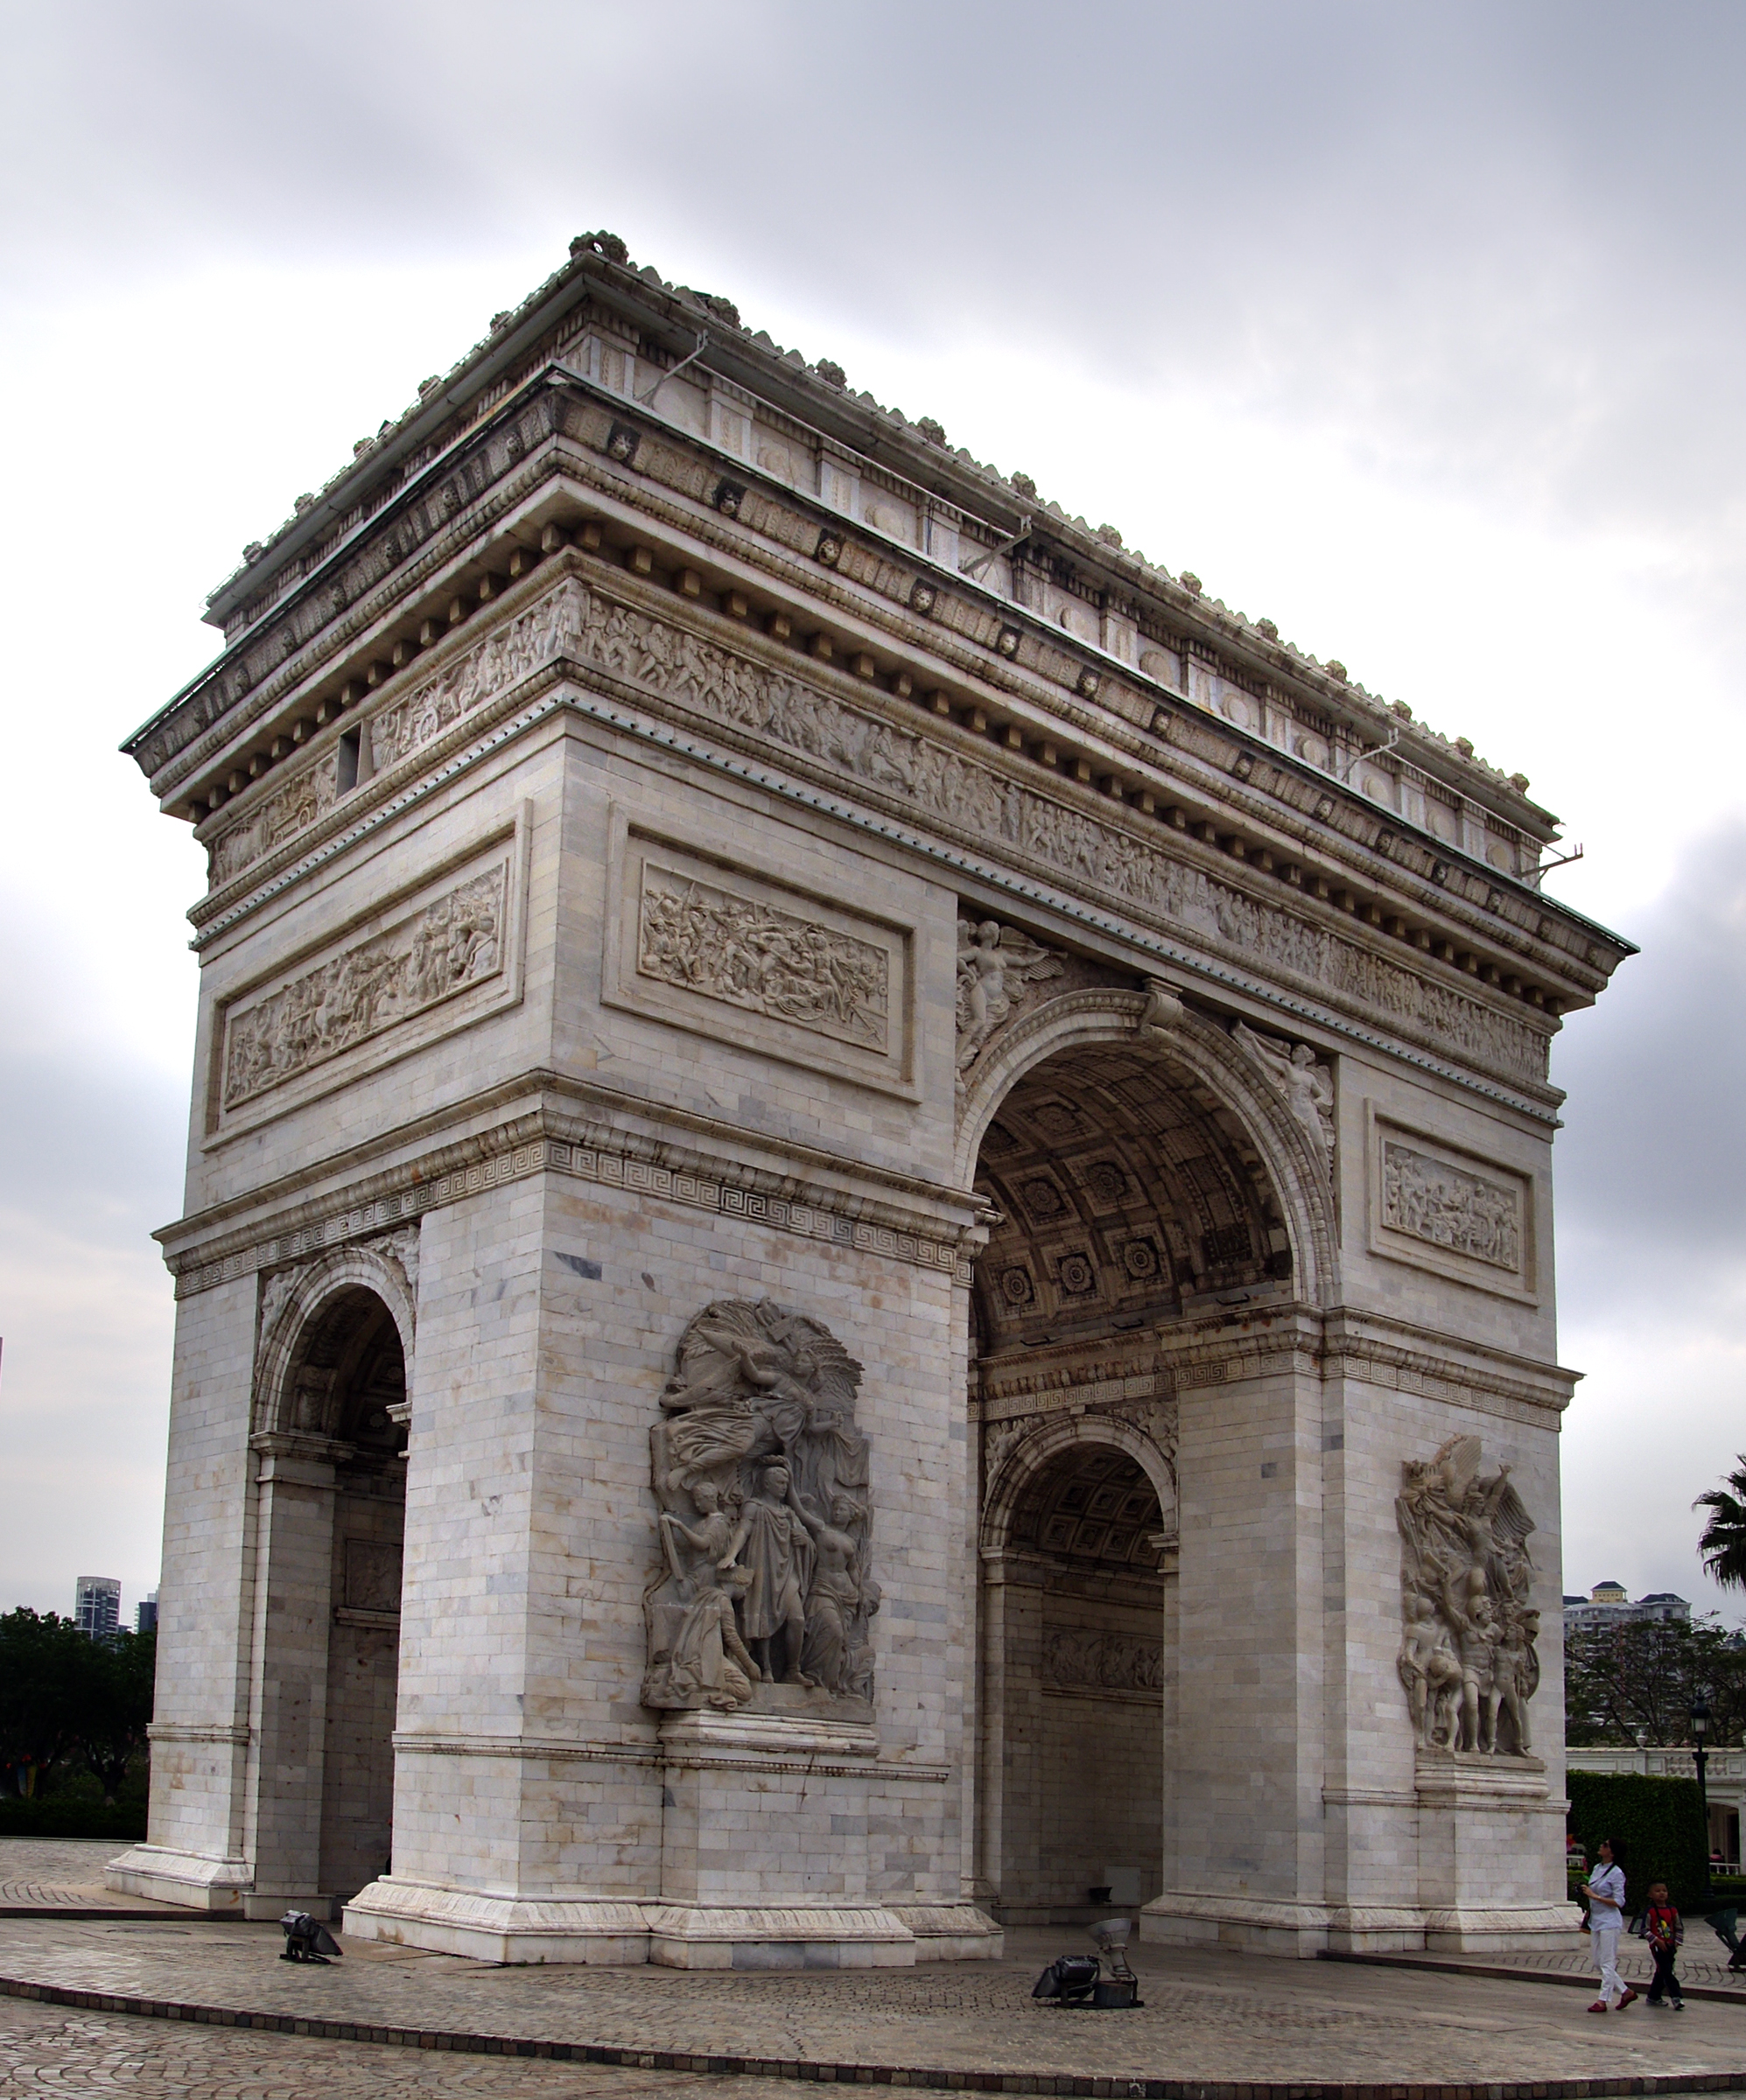
architecture, window, monument, arch, landmark, facade, publicdomain, parks, arcdetriompheparis, shenzhena, worldchinatheme, mausoleum, roman temple, classical architecture, historic site, triumphal arch, ancient history, ancient roman architecture